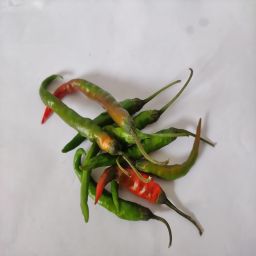
Crop: Chile Pepper
Quality: Ripe